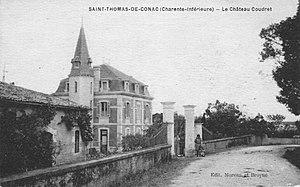
le château du Coudret à Saint-Thomas-de-Conac
Saint-Thomas-de-Conac est une commune du sud-ouest de la France située dans le département de la Charente-Maritime. Ses habitants sont appelés les Saint-Thomacais et les Saint-Thomacaises